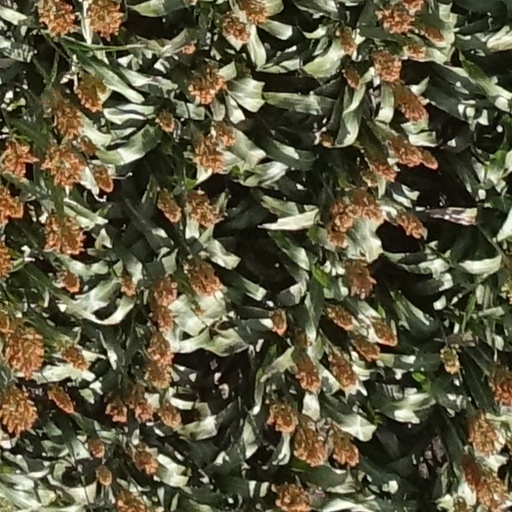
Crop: sorghum